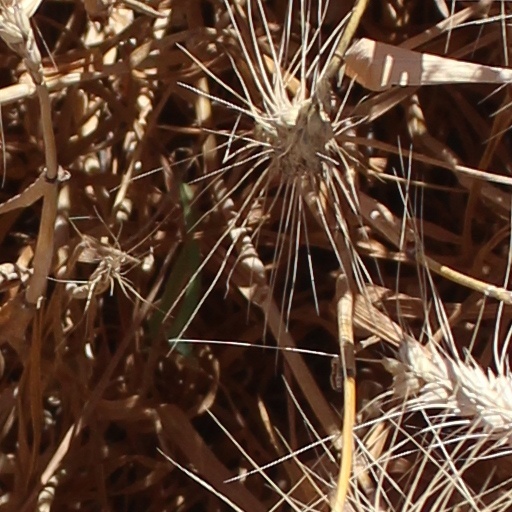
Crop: wheat